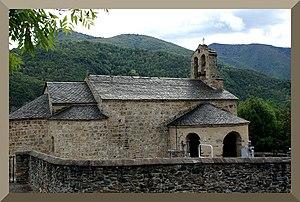
Église Sainte-Marthe de Vernaux This building is classé au titre des Monuments Historiques. It is indexed in the Base Mérimée, a database of architectural heritage maintained by the French Ministry of Culture,
Cet article recense les monuments historiques de l'Ariège, en France.
Cet article recense les monuments historiques français classés en 1910.
Vernaux est une commune française située dans le département de l'Ariège, en région Occitanie.